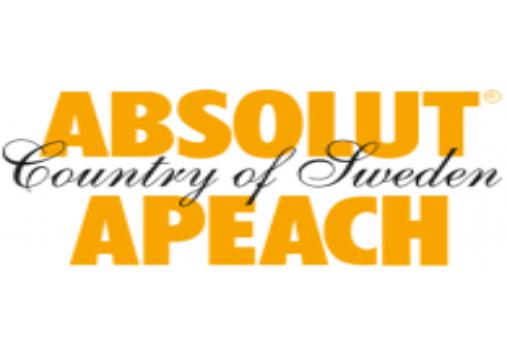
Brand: Absolut
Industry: Others